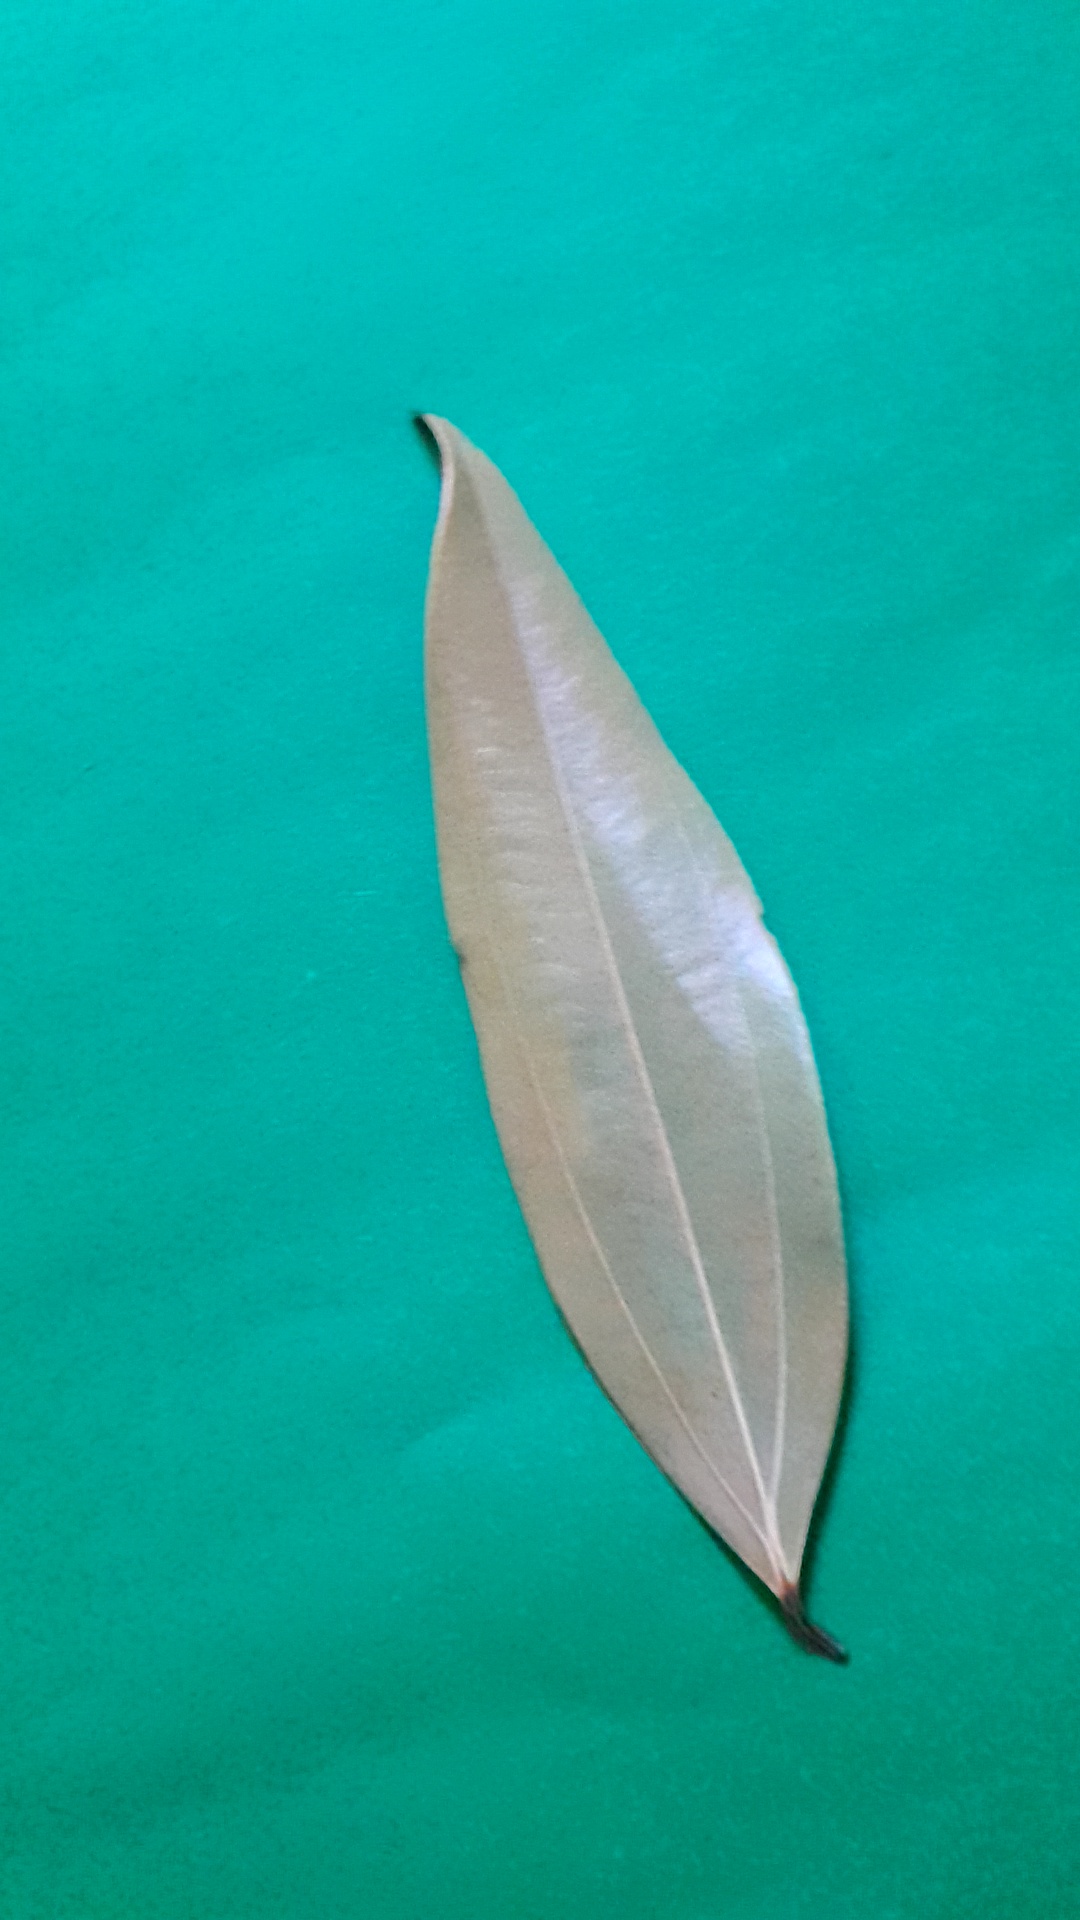
Label: Dry Leaf